Main Customs Office (Munich)

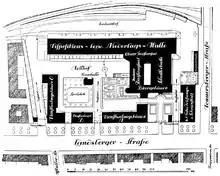
Site plan from the time of construction

The main customs office stands as one of the prominent architectural achievements of the Prince Regent period, spanning from 1886 to 1912. These grand state buildings were constructed to symbolize "Bavaria's independence" and "insistence on reserve rights" compared to the other states in the German Empire, which had been united since 1871. To this day, these structures continue to shape the city's landscape, reflecting a commitment to exceptional quality and making Munich not only a cultural hub renowned for its art, music, theater, literature, and science but also reached the "peak of Munich's national and European importance" in architecture at the turn of the 19th to the 20th century. The building of "Kulturstadt München" (Munich City of Culture) stands among the city's most significant architectural landmarks.